Natalka Bilotserkivets

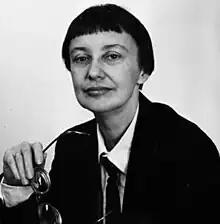
Natalka Bilotserkivets - Ukrainian poet and translator

Natalka Bilotserkivets (born November 8, 1954) is a Ukrainian poet and translator.